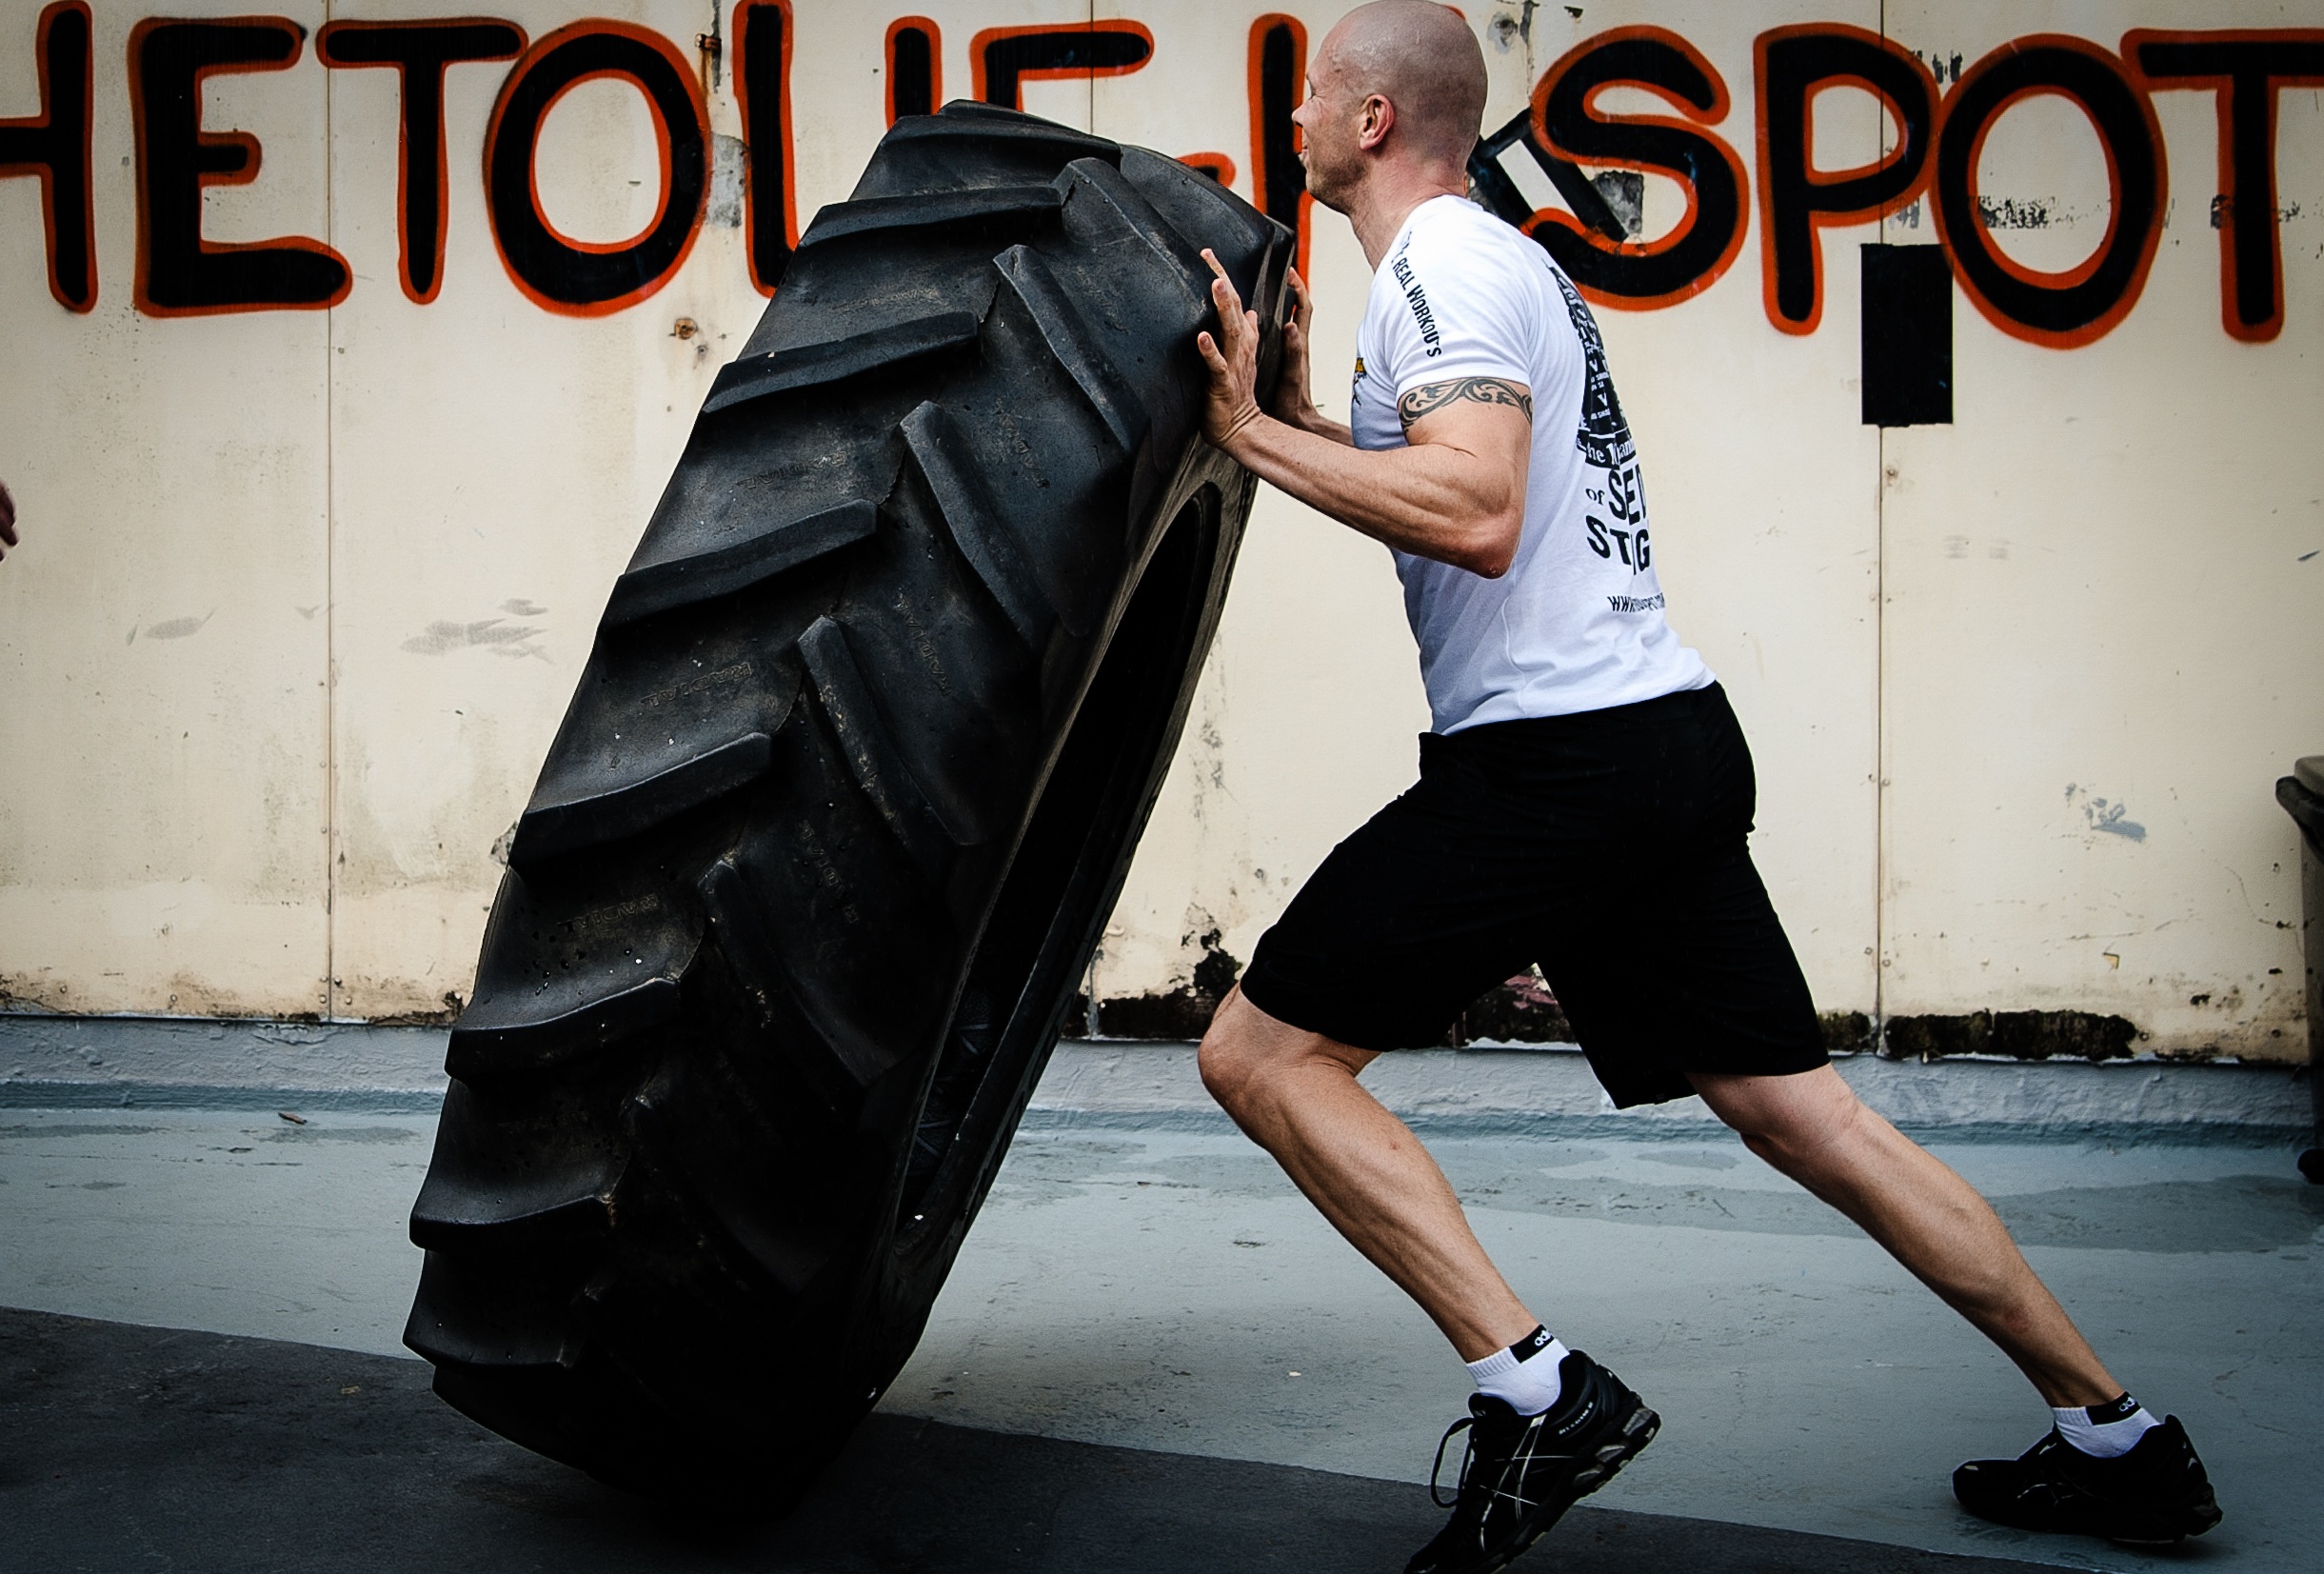
man, shoe, model, spring, training, fashion, exercise, black, fitness, gym, workout, muscle, sports, footwear, fit, crossfit, physical fitness, cavemantraining, taco fleur, hardcore training, tyre flipping, tire flipping